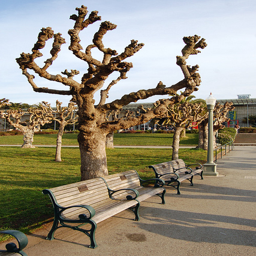
A row of park benches sitting next to ugly trees.
Unoccupied park benches near very unusual, leafless trees.
park benches lined up along the pathway in front of trees
A couple of wooden benches and some trees.
Two benches on a sidewalk under a tree.